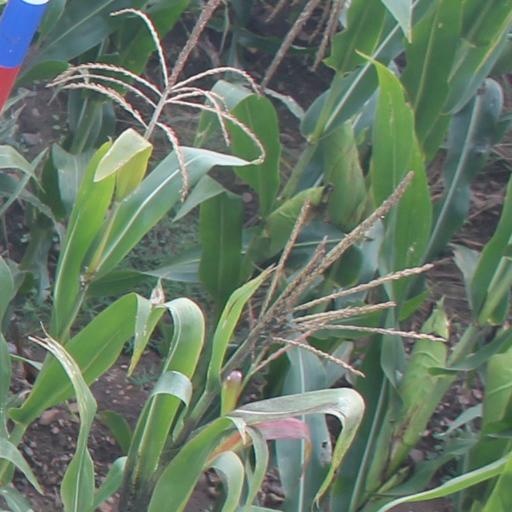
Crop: maize; corn